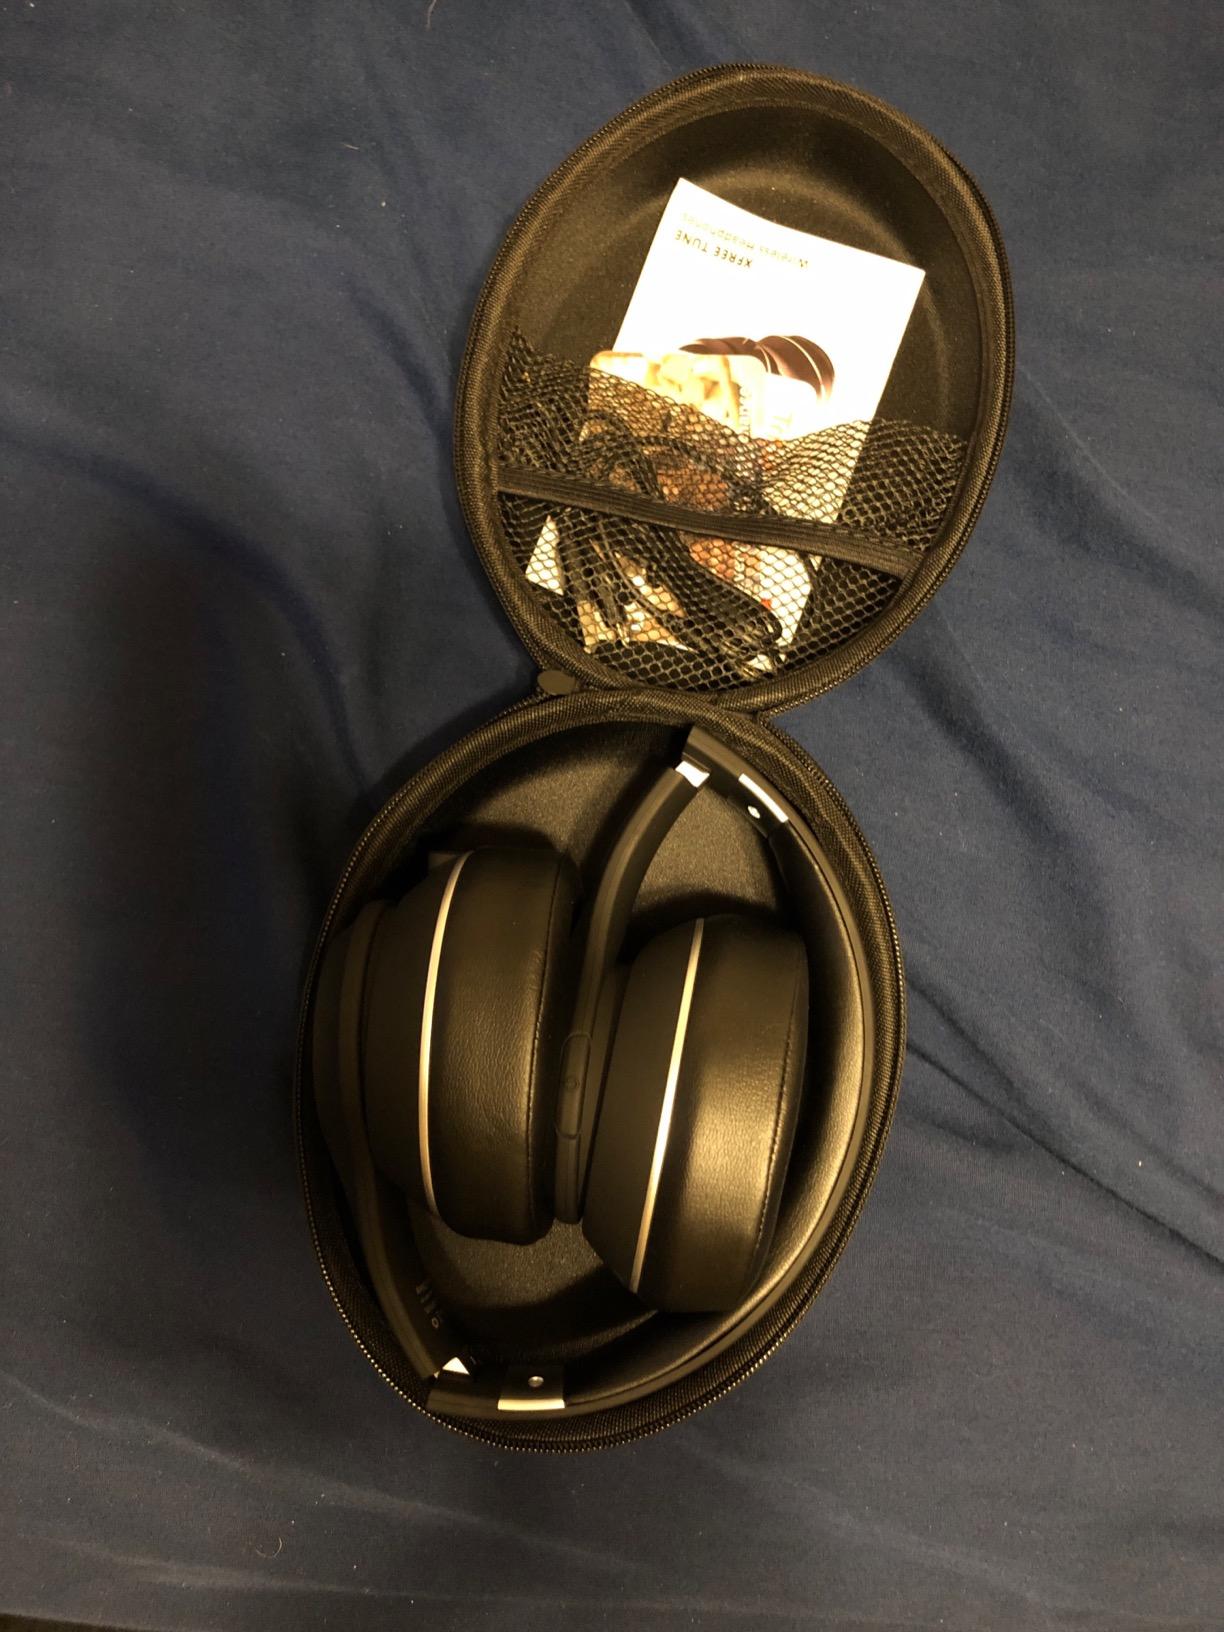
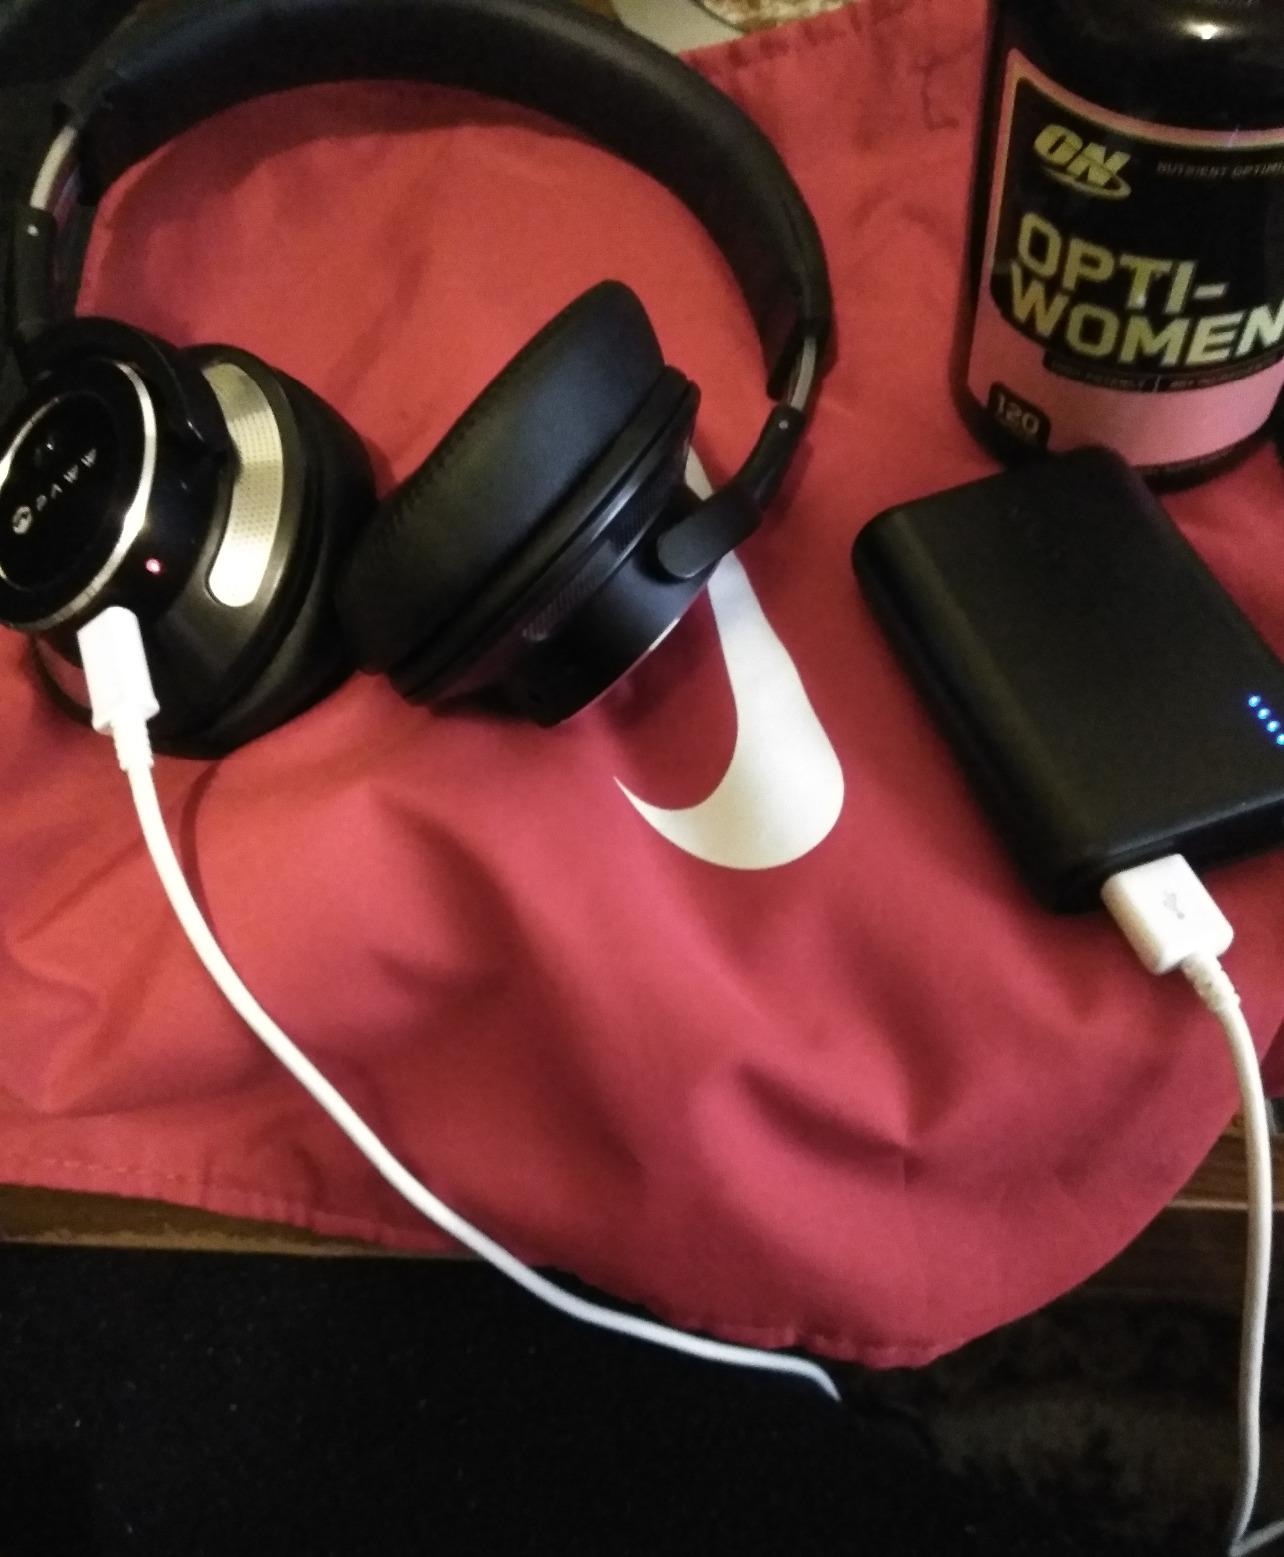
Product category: headphones
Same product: no